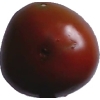
Label: tomato_maroon